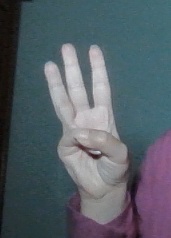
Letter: thaa